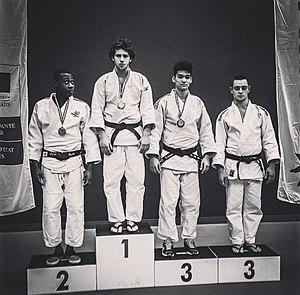
Aram devient Champion de Val de Marne pour -73kg
Aram Arakelyan né le 24 octobre à Gyumri en Arménie, est un acteur français d'origine arménienne.